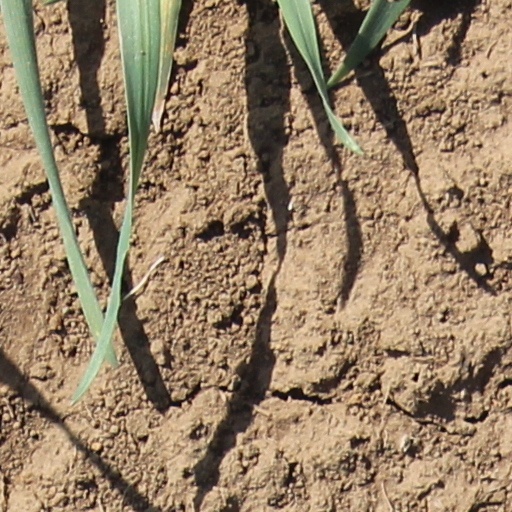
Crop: wheat